Akio Kashiwagi

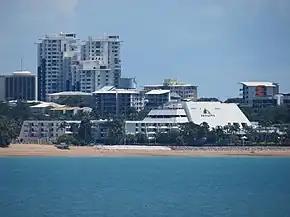
The Diamond Beach casino (later named SkyCity, then Mindil Beach Casino & Resort), where Kashiwagi won $22 million and became famous in the gambling world

Kashiwagi started visiting casinos in the 1980s, frequently playing baccarat for large sums of money. He could bet up to $100,000 a hand playing for 80 hours at a time, according to Dennis Gomes, president of Trump Taj Mahal. He was known by casino owners as a "whale", someone who gambles substantial sums of money, and is further incentivized with a very high credit line. In January 1990, he won around $22 million (¥3 billion) at the Diamond Beach casino in Darwin, Australia, which made him famous in the gambling world. Kashiwagi was among the world's biggest "whales". The character of K.K. Ichikawa (played by Nobu Matsuhisa) in the film "Casino" was based on Kashiwagi.